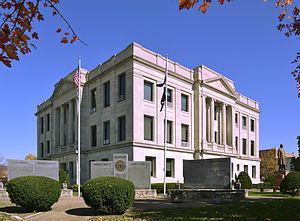
Le comté de Pike est un comté des États-Unis, situé dans l'État du Missouri. Le comté fut créé en 1818 et nommé en hommage à l'explorateur Zebulon Pike. Au recensement de 2000, la population était constituée de 18 351 individus. Le siège du comté se situe à Bowling Green.